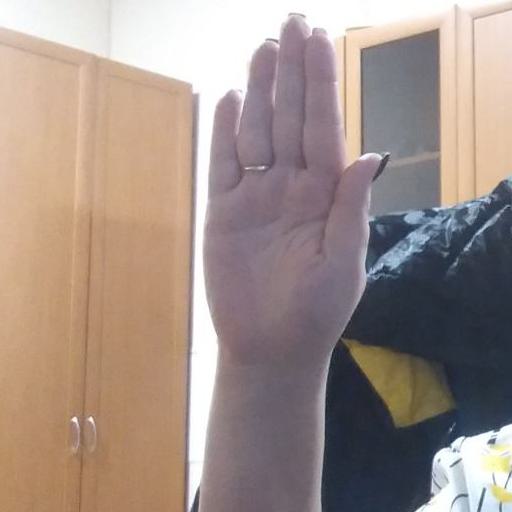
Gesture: stop